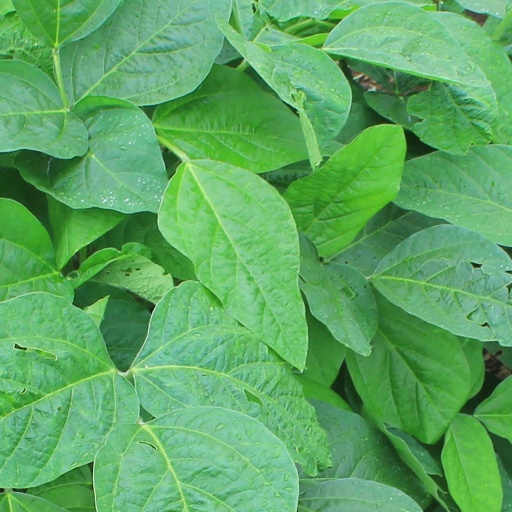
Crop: soybean